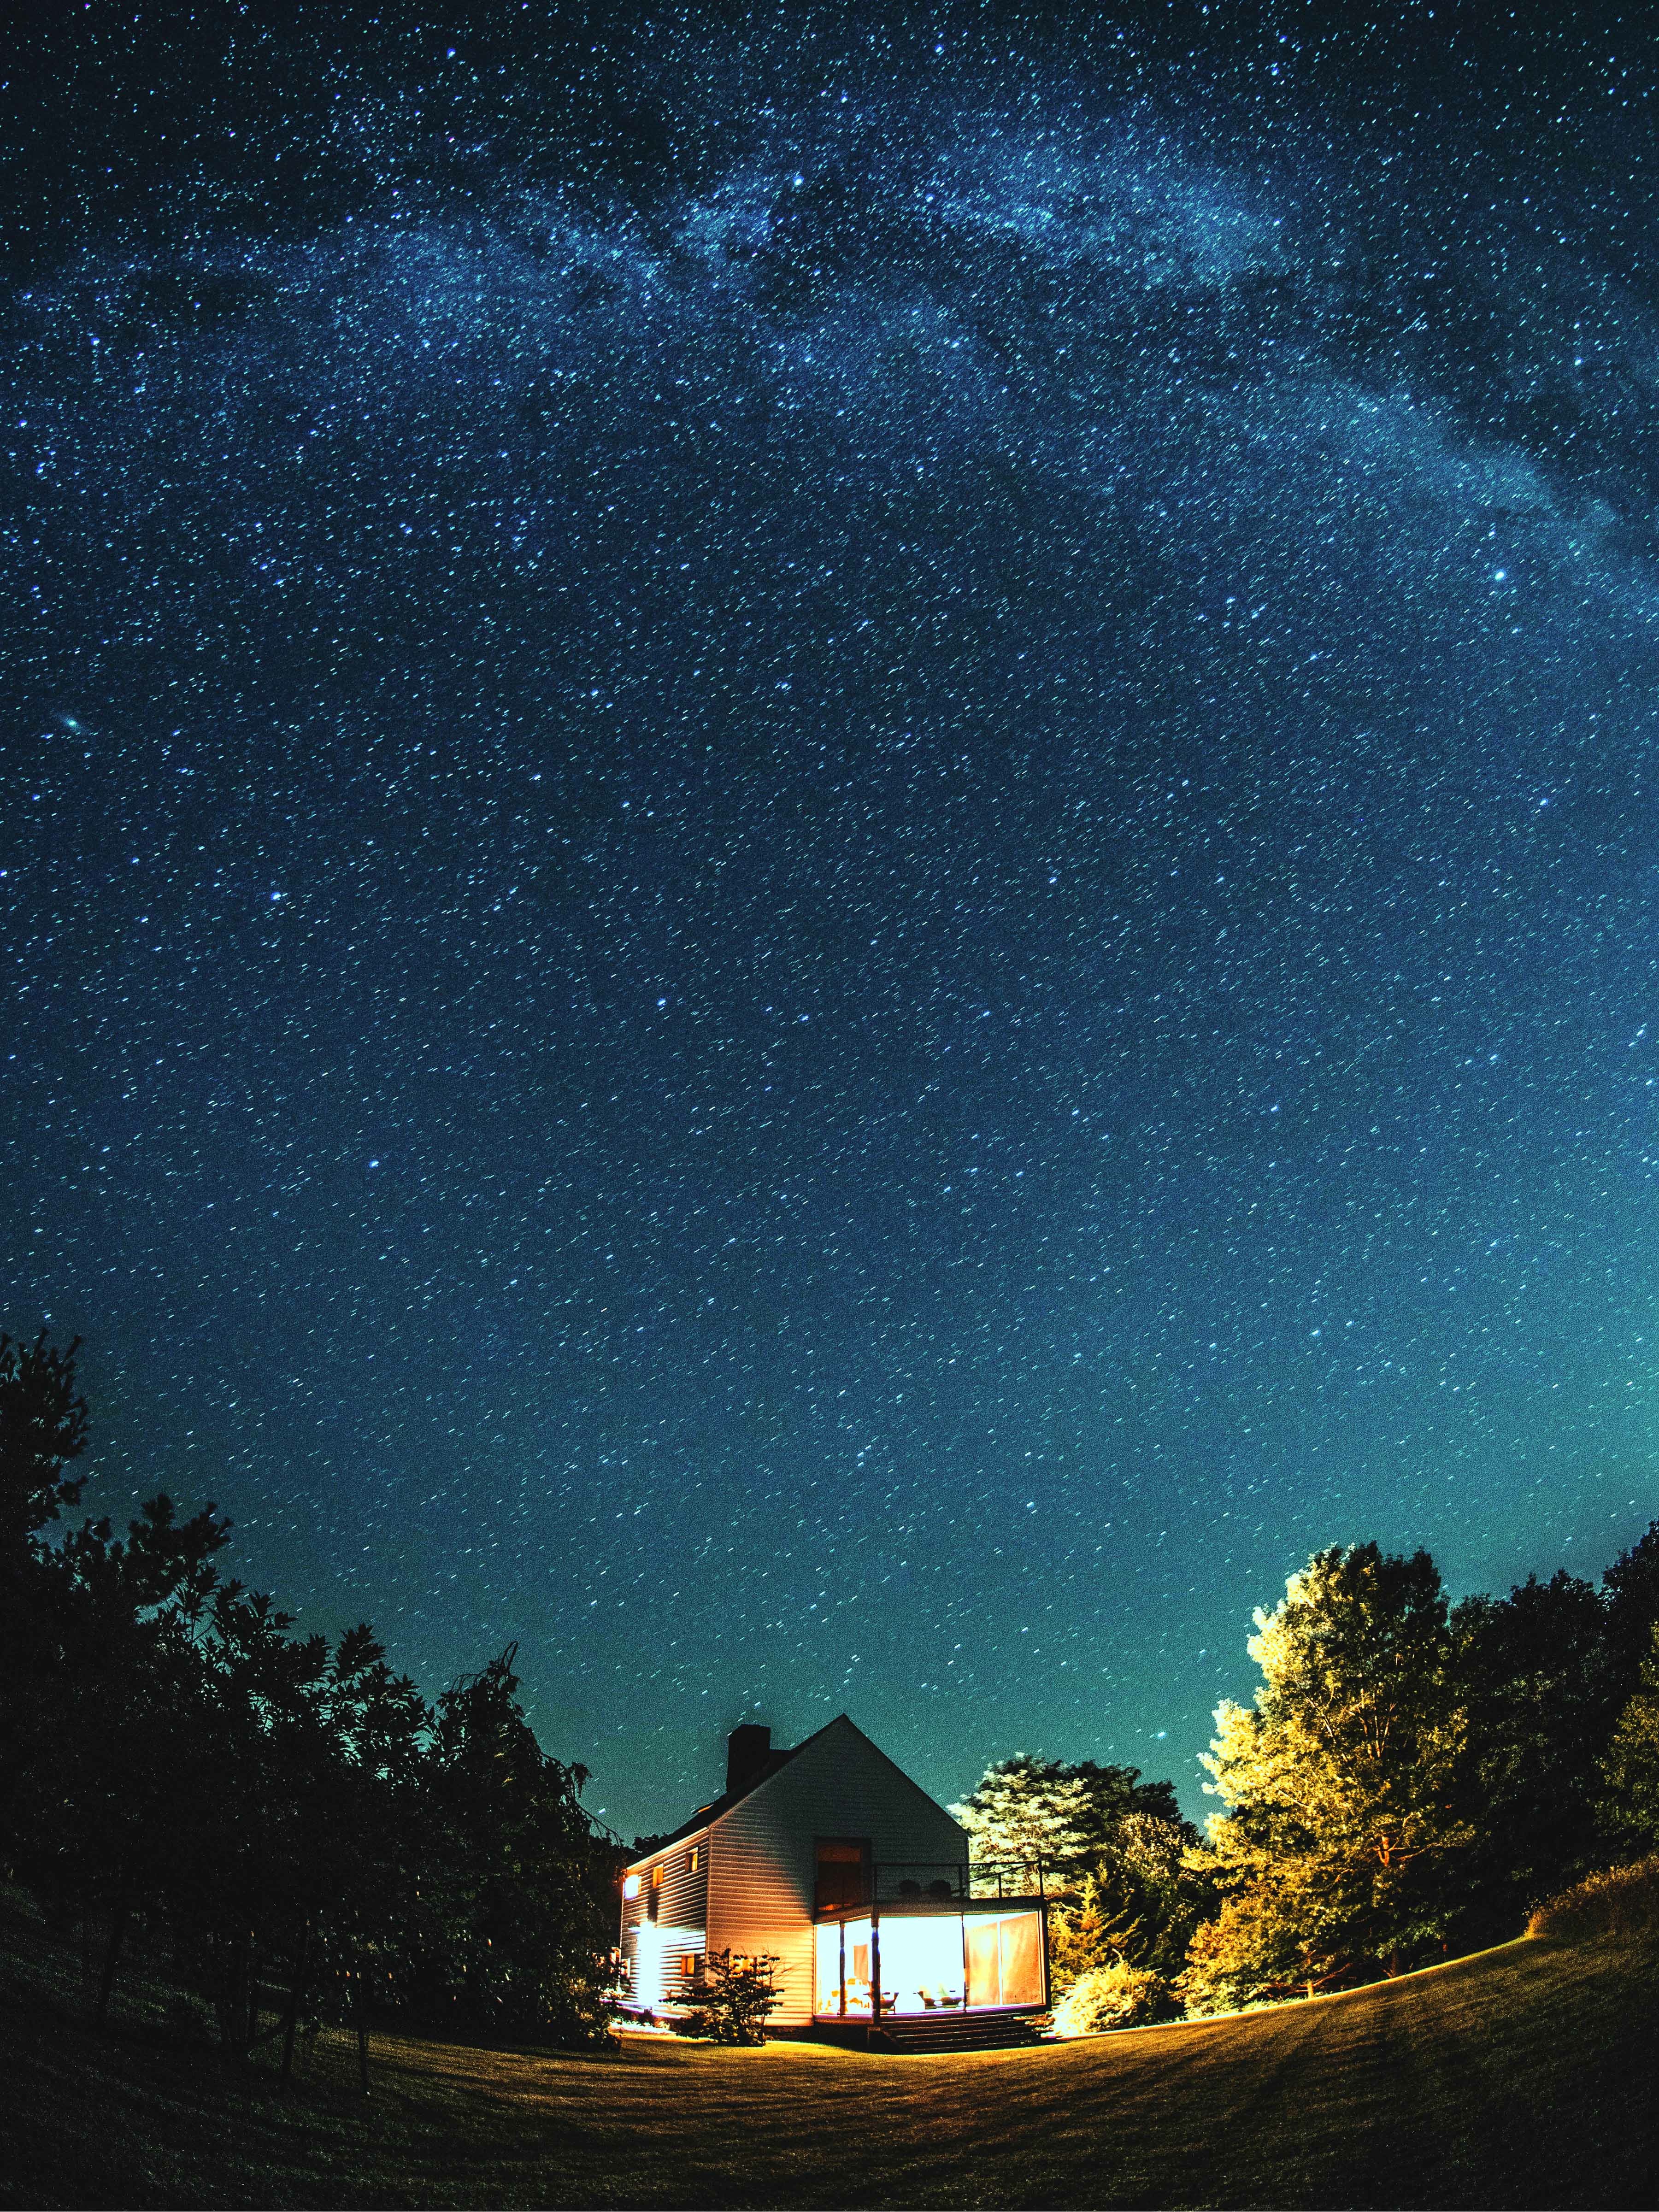
sky, night, star, milky way, atmosphere, darkness, galaxy, aurora, moonlight, astronomy, midnight, astronomical object, spiral galaxy